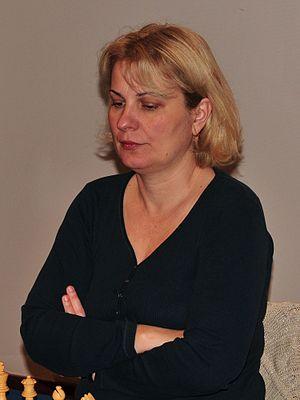
Nataša Bojković est une joueuse d'échecs serbe née le 3 septembre 1971. Elle a les titres de grand maître international féminin depuis 1991 et de maître international depuis 2007.